Argentina during World War II

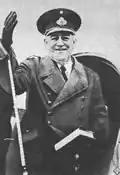
General Agustín P. Justo orchestrated the practice of electoral fraud that became prevalent during the 1930s in Argentina.

Elected on 8 November 1931, Agustín P. Justo was supported by a newly created conservative party known as "Concordancia", which was born as an alliance between the National Democratic Party, dissident sectors of the Radical Civic Union that had opposed Hipólito Yrigoyen, and the Independent Socialist Party. Still reeling from the aftermath of the Great Depression, the government of Agustín P. Justo at first undertook fiscally conservative economic policies, reducing public expenditure and restricting the circulation of currency in an attempt to strengthen the public coffers. However, as in other countries during this period, Keynesian ideas were eventually implemented, and more emphasis was placed on public works and infrastructure, resulting in the creation of the National Office of Public Highways, expansion of the road network, creation of the Junta Nacional de Granos (National Grain Board) and the Junta Nacional de Carnes (National Meat Board), and, in 1935, creation of the Central Bank of the Argentine Republic, under the advice of economist Otto Niemeyer.